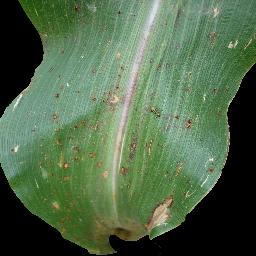
Label: Corn___Common_rust